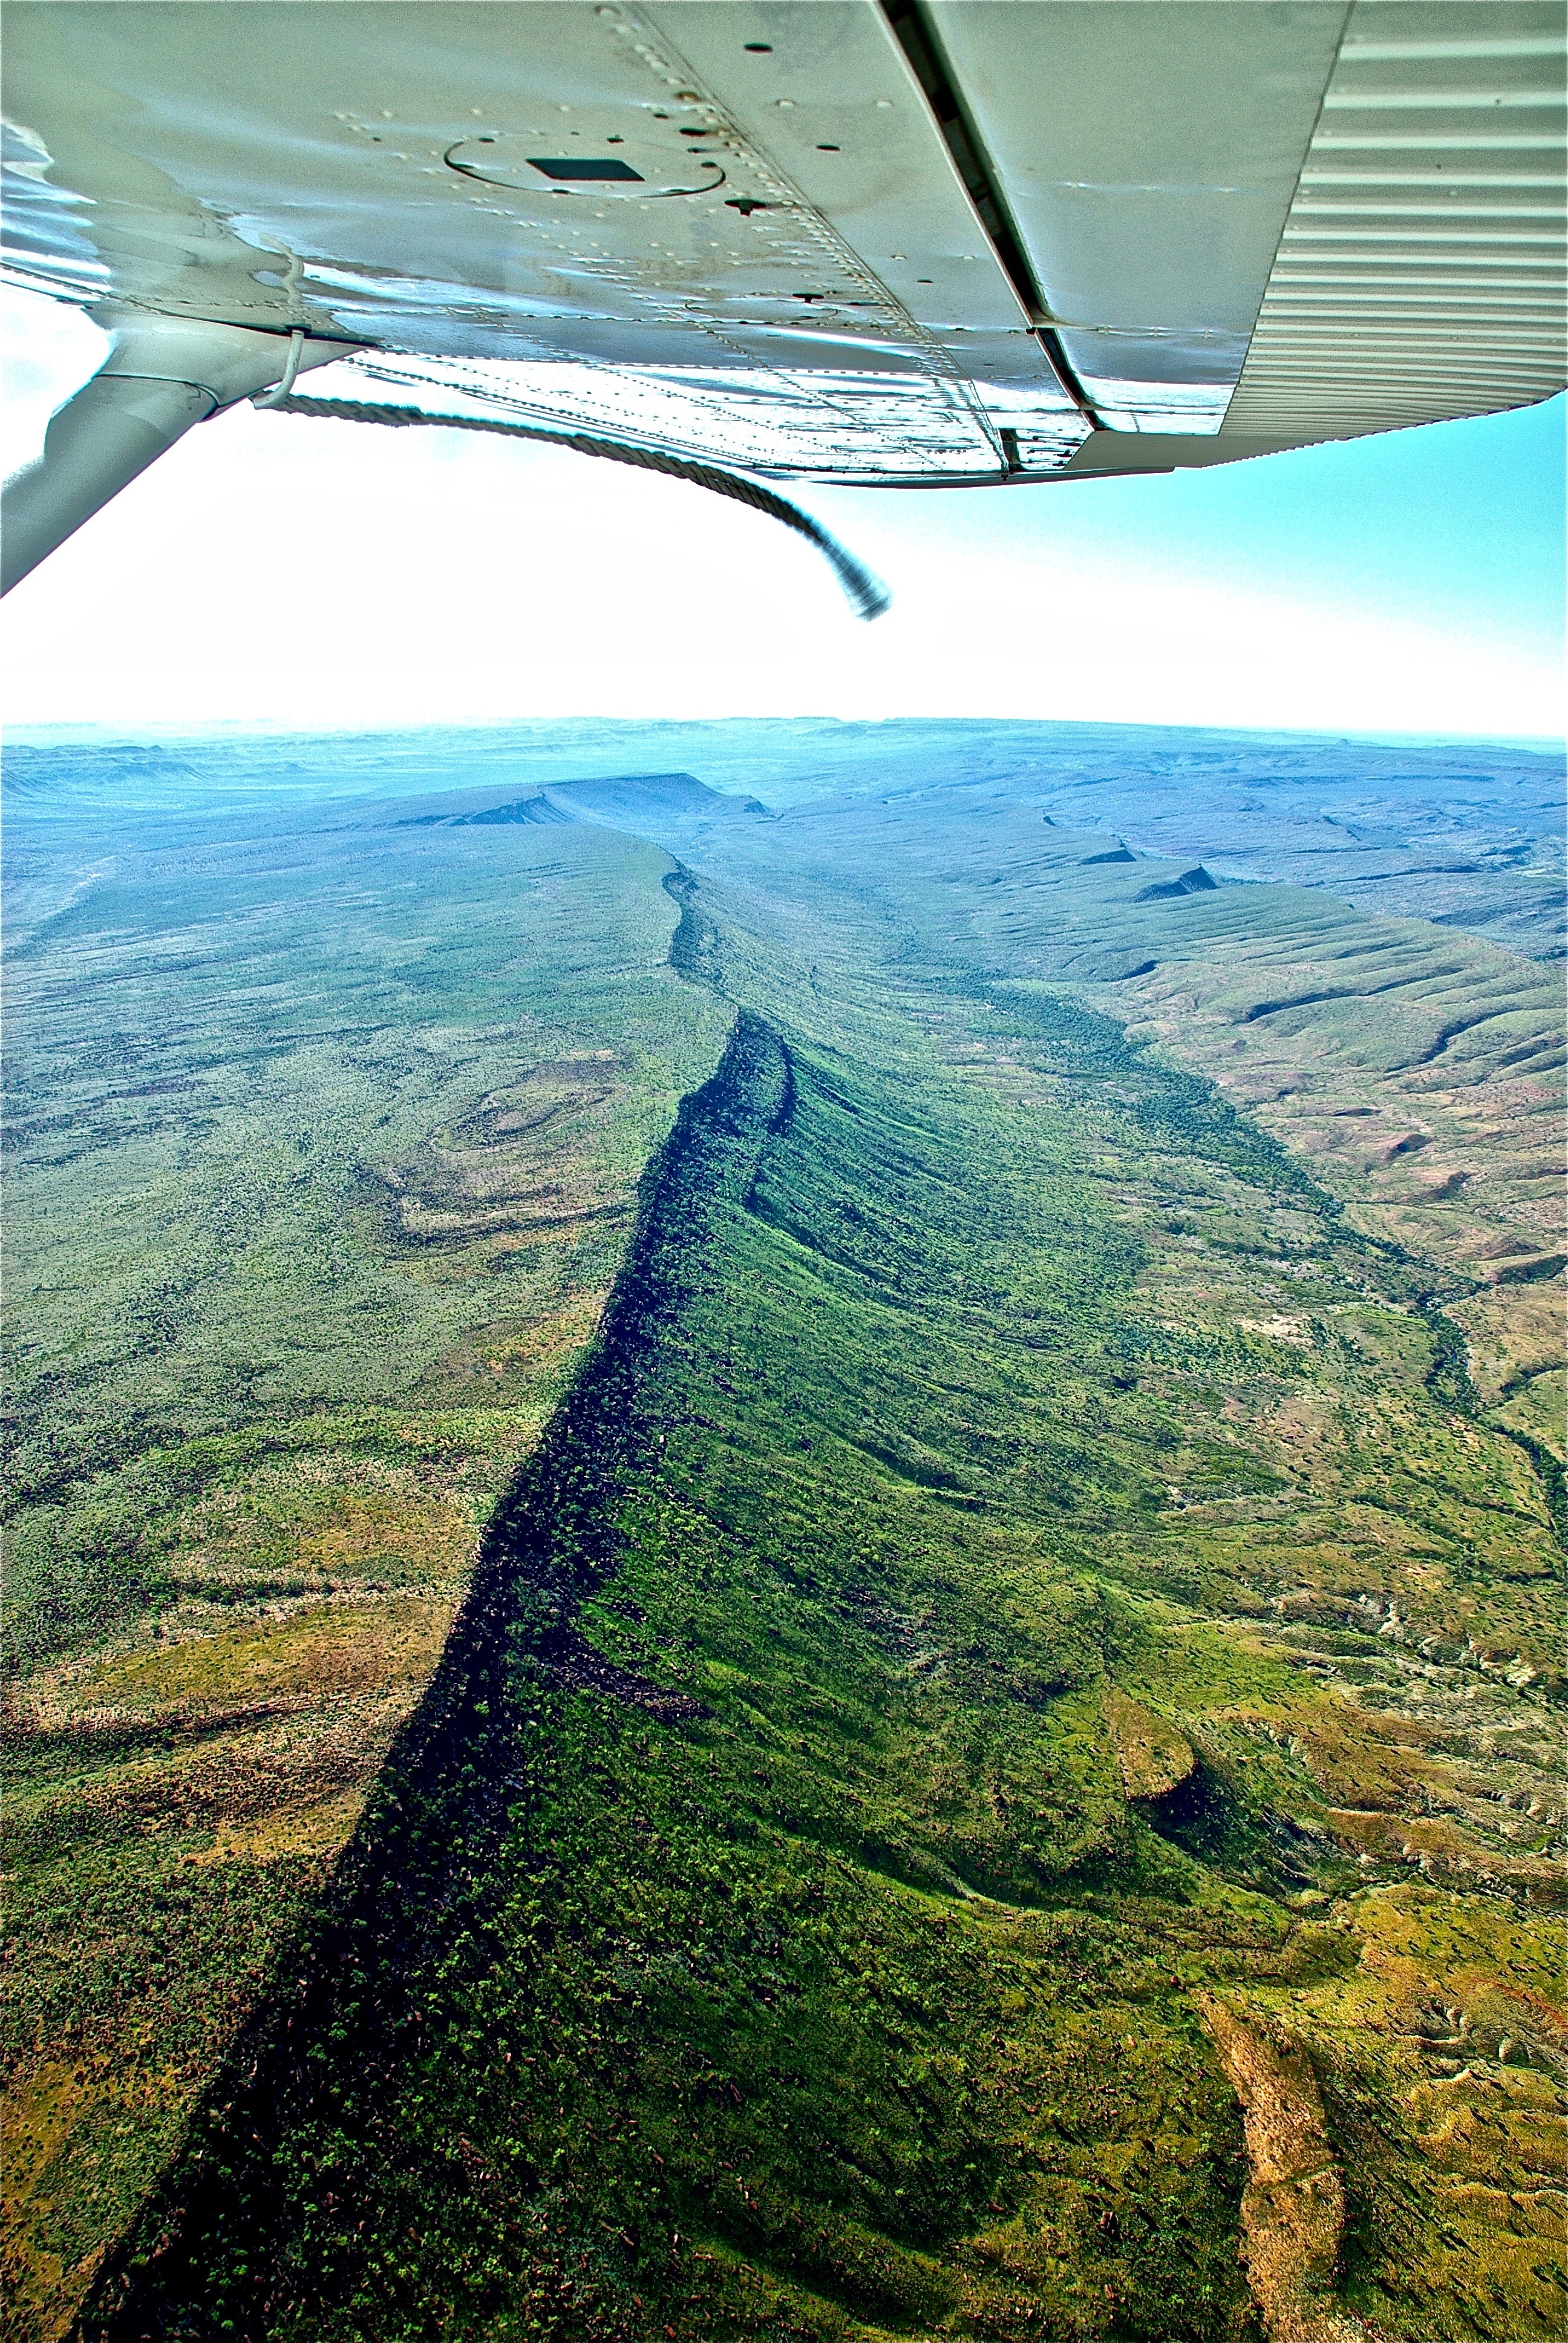
landscape, nature, horizon, wilderness, sky, sunlight, mountain range, reflection, scenic, flight, australia, hills, ecosystem, aerial photography, atmosphere of earth